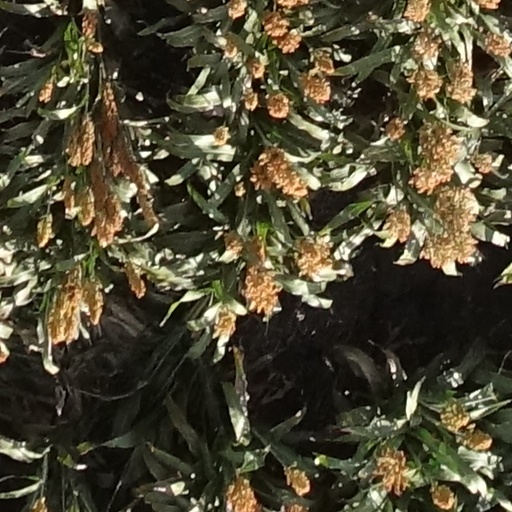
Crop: sorghum